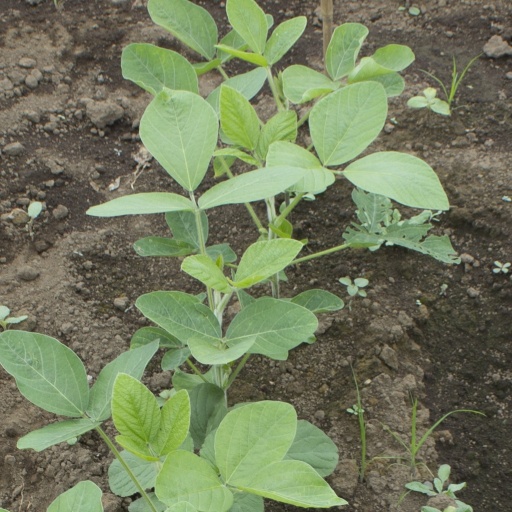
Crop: soybean